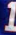
Number: 1